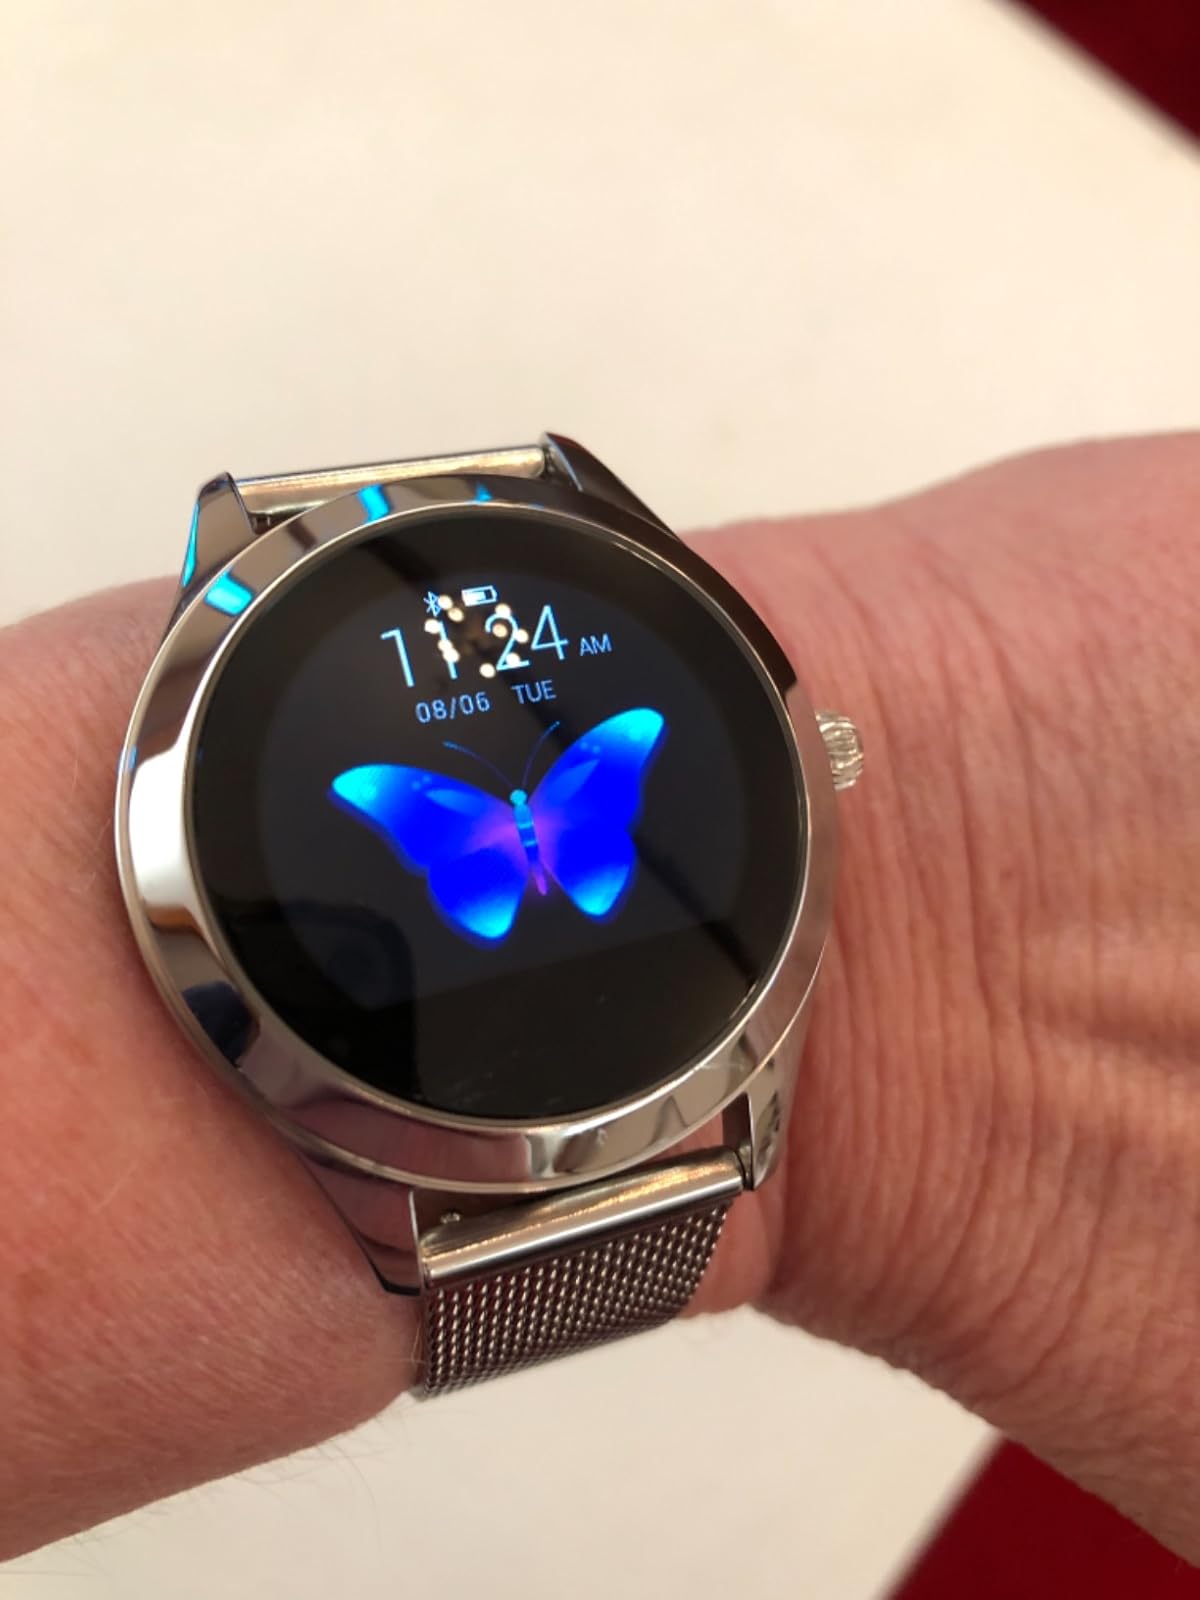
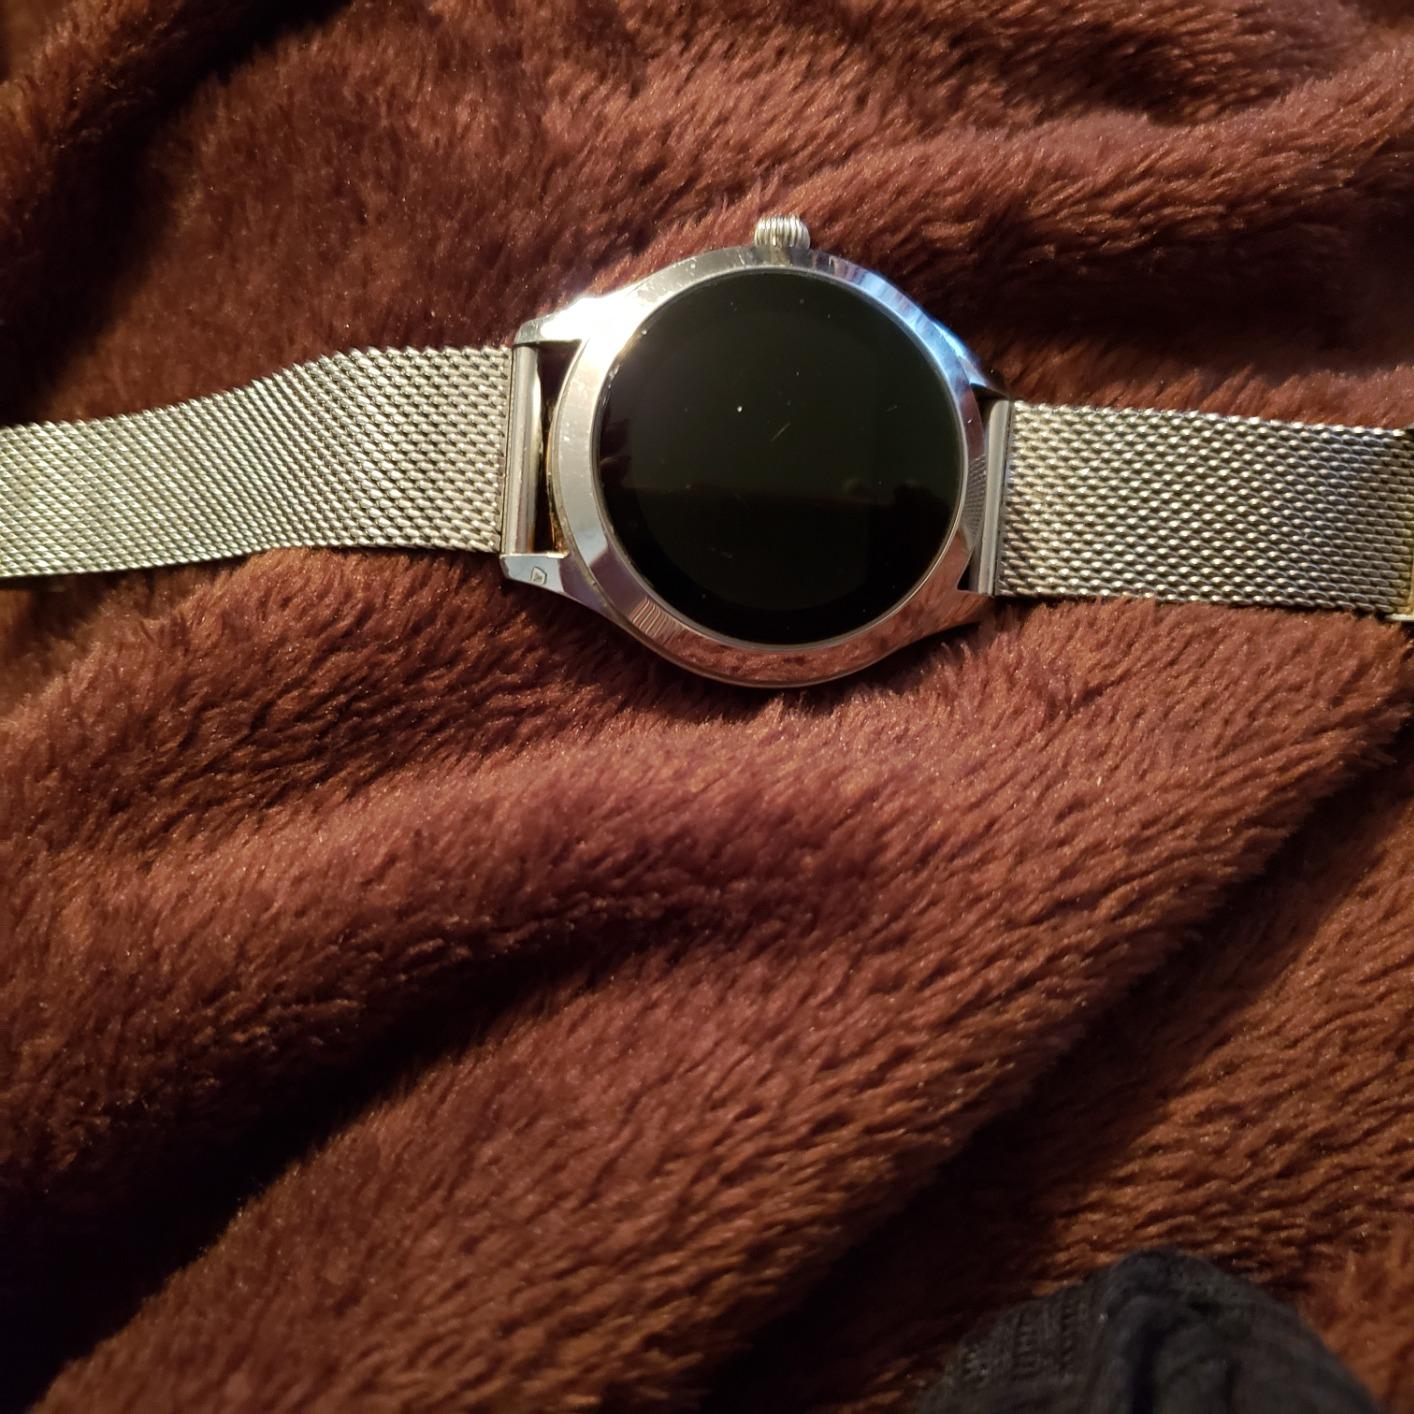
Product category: smartwatch
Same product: yes